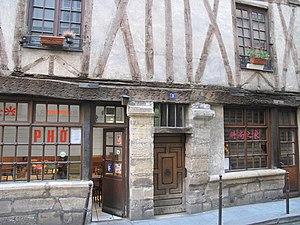
Maison de type médiéval, 3 rue Volta, Paris 3e arr.